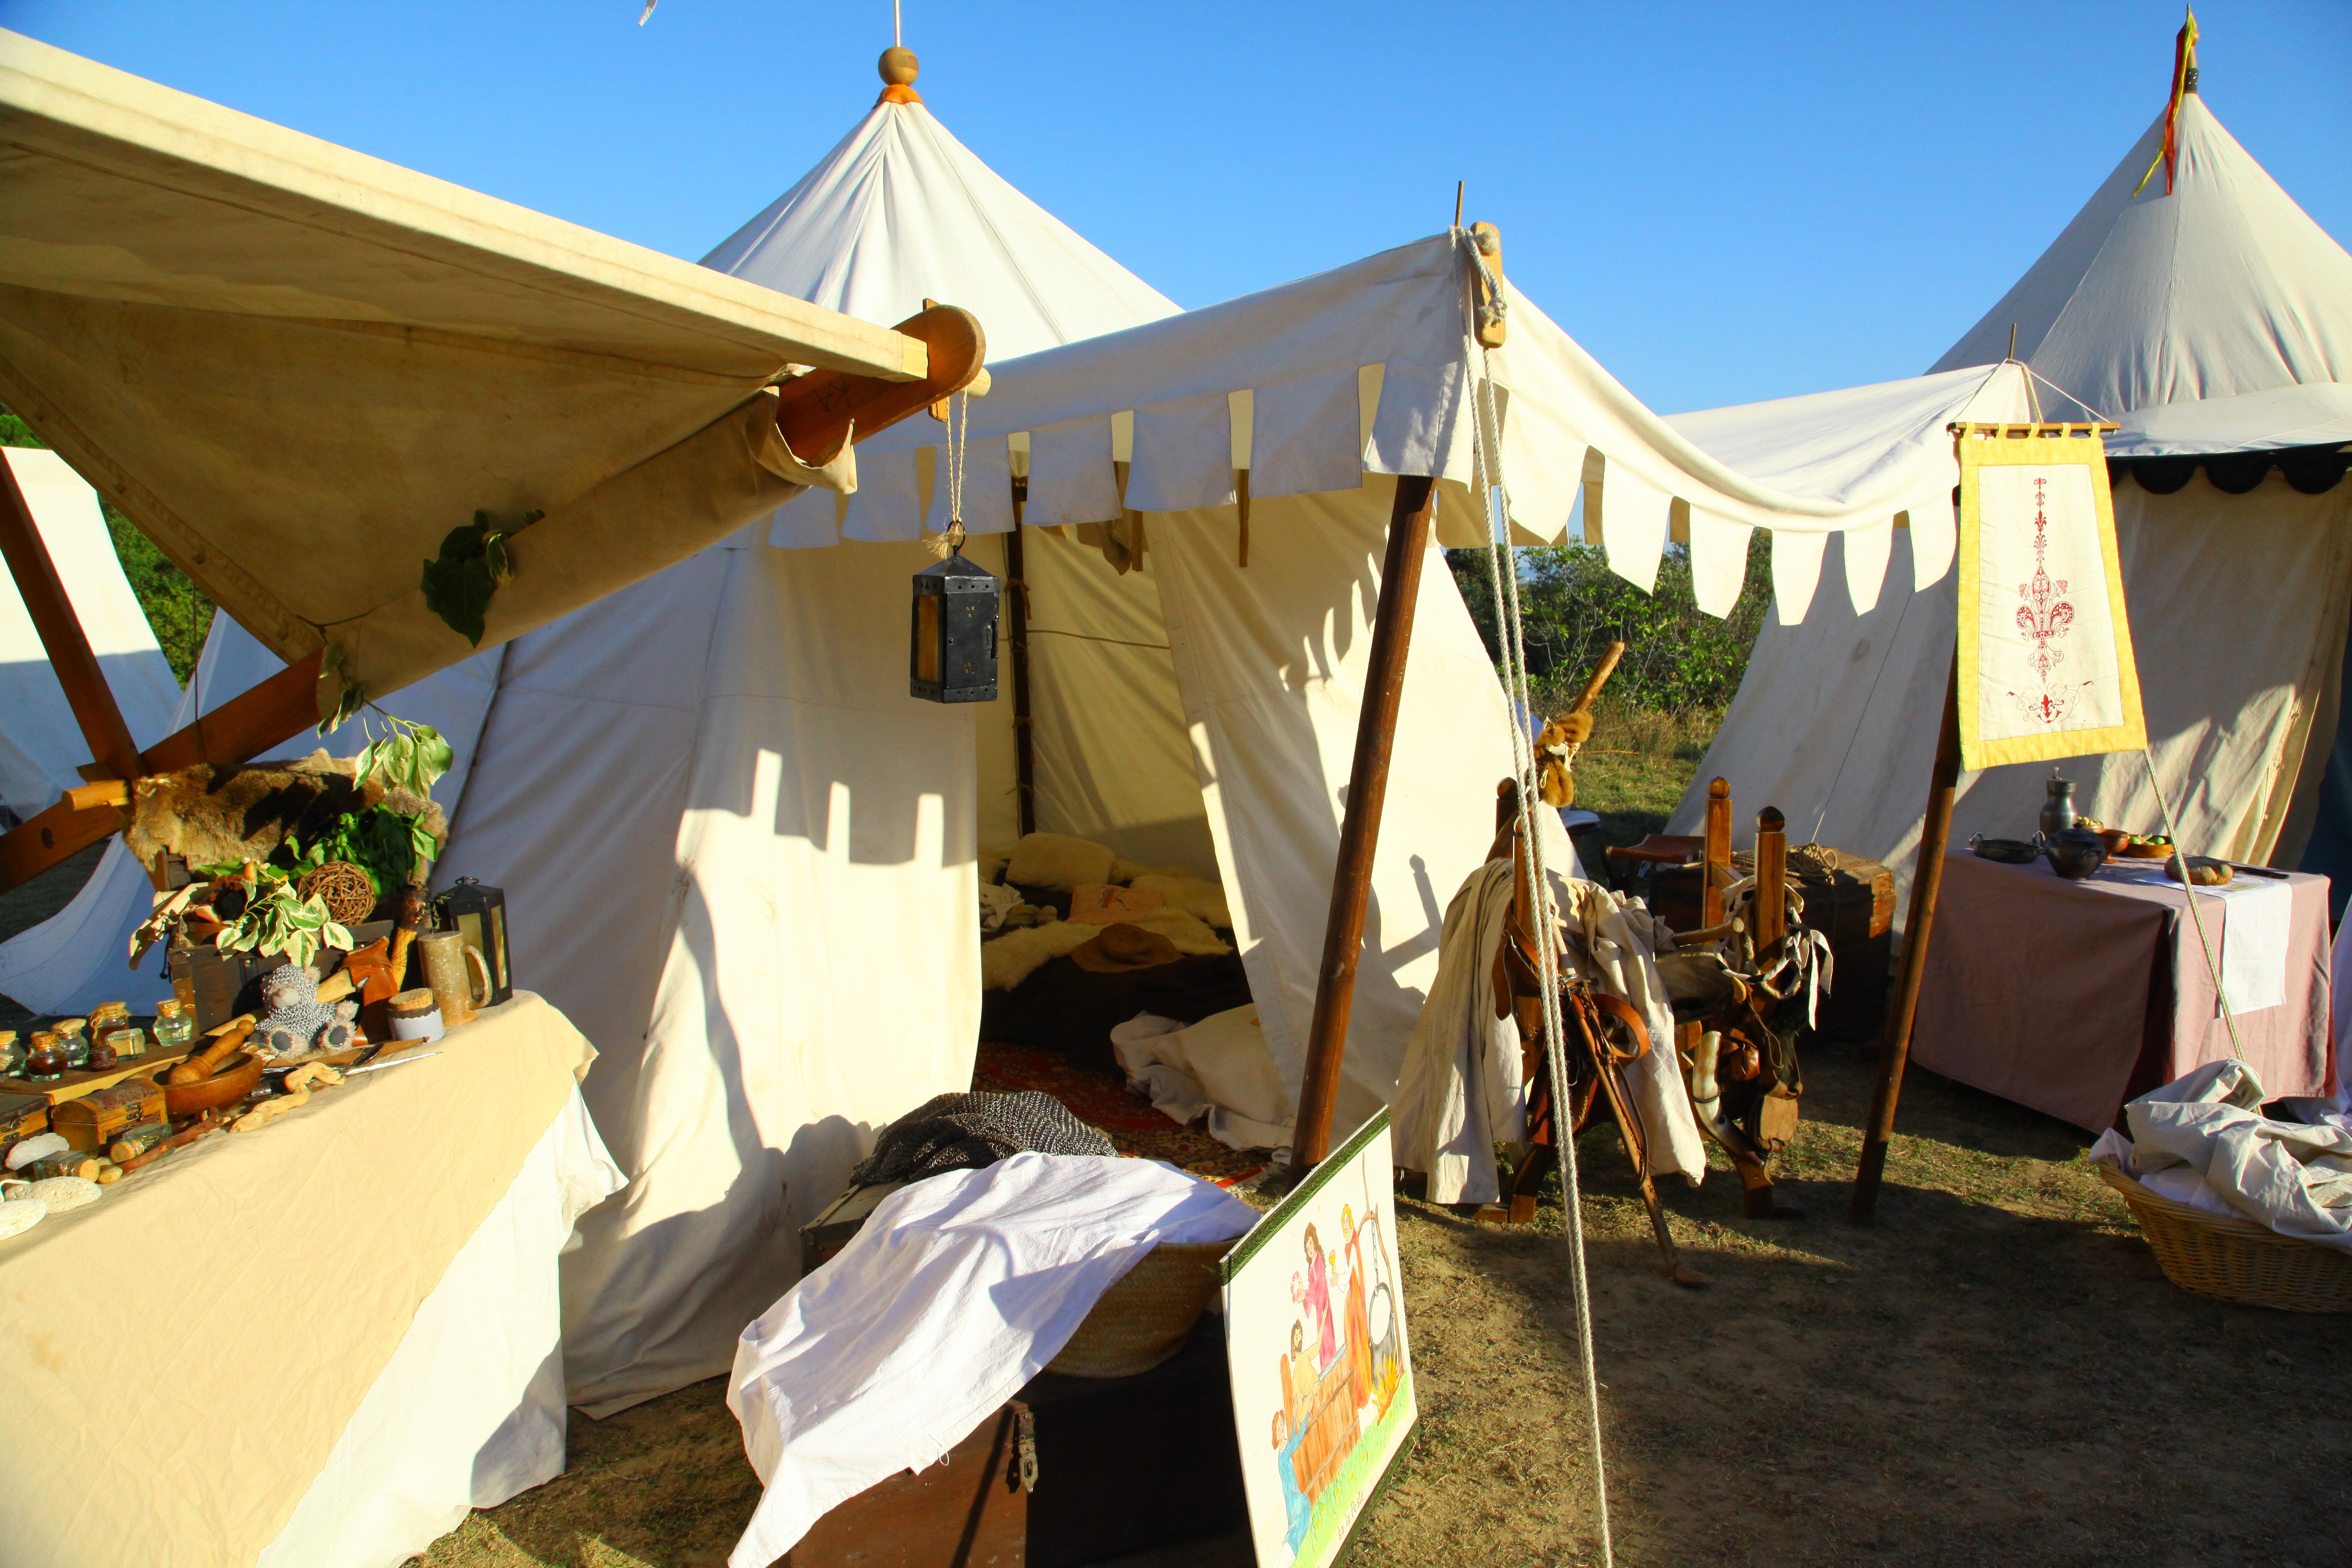
tourism, tent, festival, camp, knight, weapons, fair, middle ages, armor, medieval festival